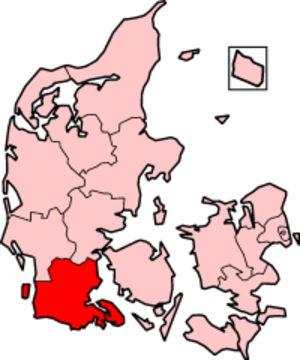
Herregårde i Sønderjyllands Amt
Sønderjyllands Amt
Herregårde og proprietærgårde i Sønderjyllands Amt